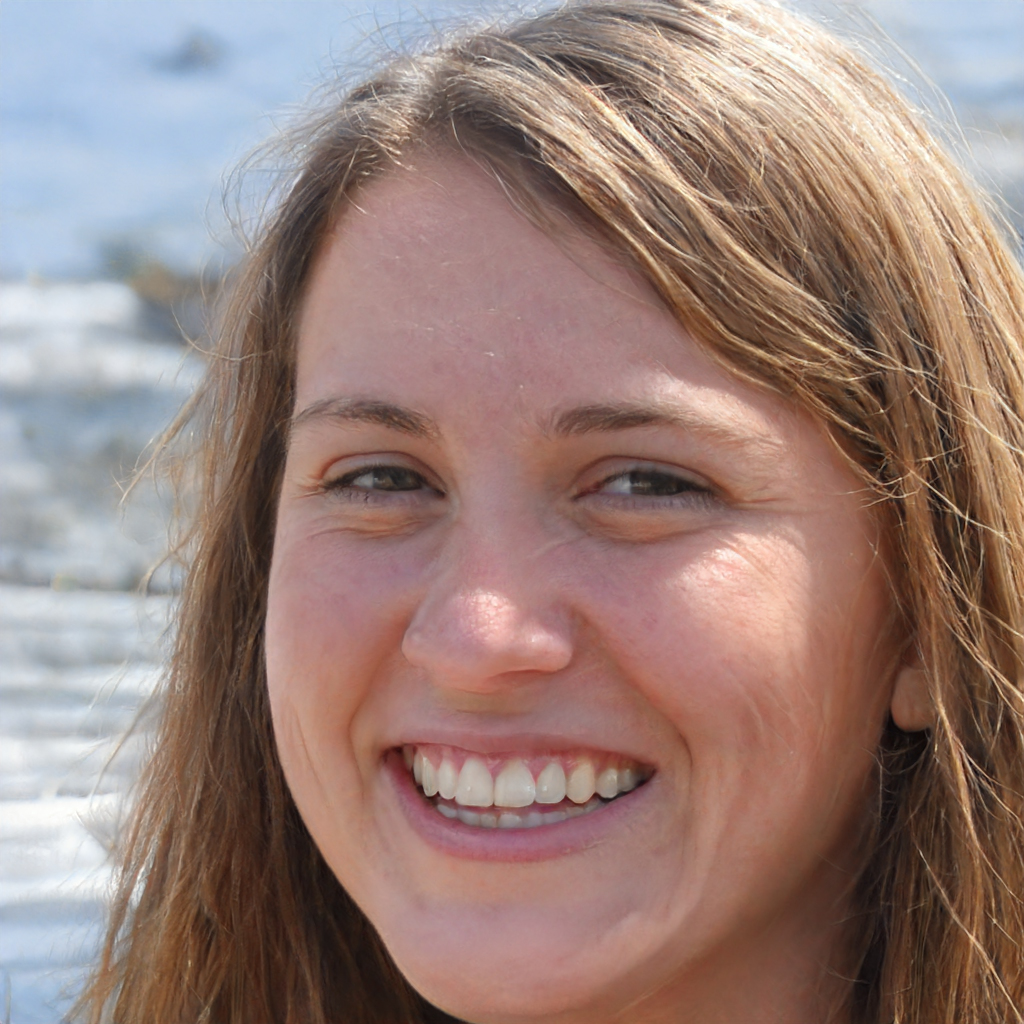
Gender: Female